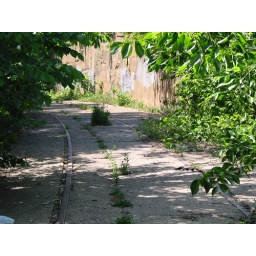
Remaing street car tracks in St. Paul from system that was torn-up in the 1950's